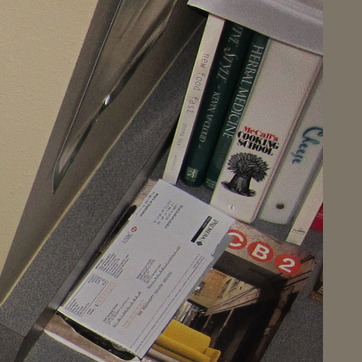
Material: paper